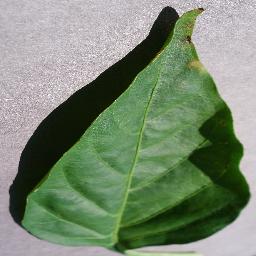
Label: Pepper,_bell___healthy